970th Airborne Air Control Squadron

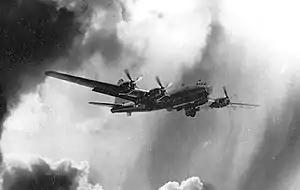
RB-29 as flown by the 130th Squadron

On 1 April 1951, the 111th Bombardment Wing of the Pennsylvania Air National Guard, a light bomber unit equipped with Douglas B-26 Invaders was mobilized for service. Nine days later, the wing, its operations group, and support units moved to Fairchild Air Force Base, Washington. However, only its 103d Bombardment Squadron moved to Fairchild with the wing, while its other two bombardment squadrons moved to Langley Air Force Base, Virginia, where they established a combat crew training school for B-26 crews.